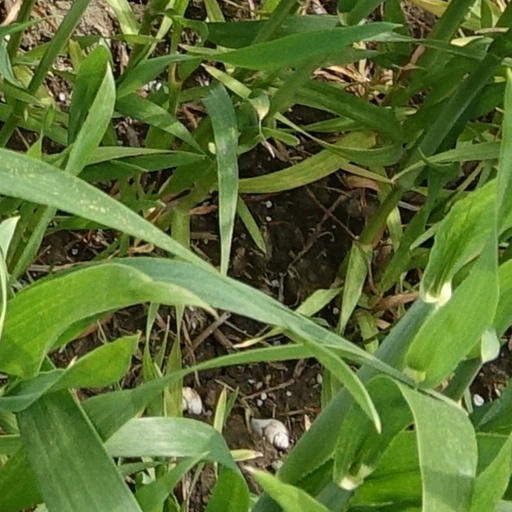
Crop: wheat